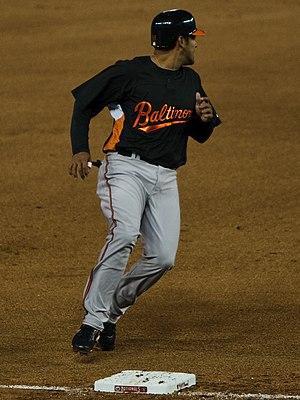
Robert Wade Hammock est un receveur de baseball ayant joué pour les Diamondbacks de l'Arizona de la Ligue majeure de 2003 à 2011.